Barbaresco

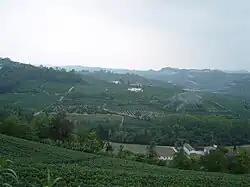
Vineyards and hillsides near the comune of Barbaresco

Barbaresco is an Italian wine made with the Nebbiolo grape. Barbaresco is produced in the Piedmont region in an area of the Langhe immediately to the east of Alba and specifically in the "comune"s of Barbaresco, Treiso and Neive plus that area of the frazione San Rocco Seno d'Elvio which was once part of the "comune" of Barbaresco and now belongs to the "comune" of Alba. It was granted "Denominazione di origine controllata" (DOC) status in 1966 and "Denominazione di Origine Controllata e Garantita" (DOCG) status in 1980. The wine is often compared with Barolo—another Nebbiolo-based wine from the Piedmont area. Though the wines do share many similarities, there are some distinct differences between them.